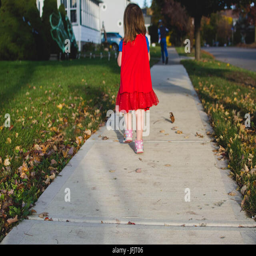
a young girl walks down a sidewalk from behind at sunset in the fall wearing a red cape